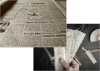
Waste category: paper